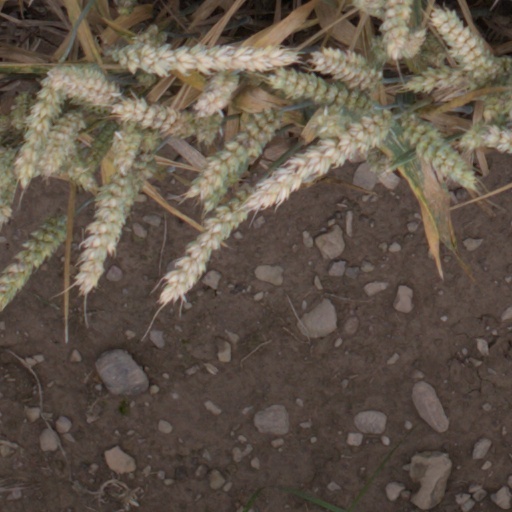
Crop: wheat